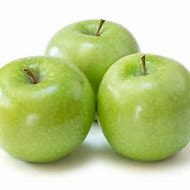
Label: apple